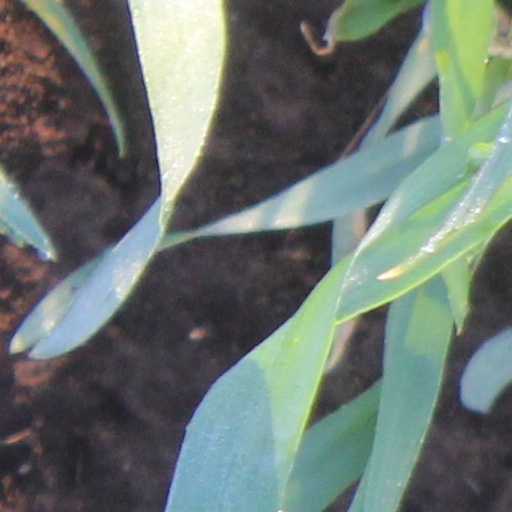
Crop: wheat